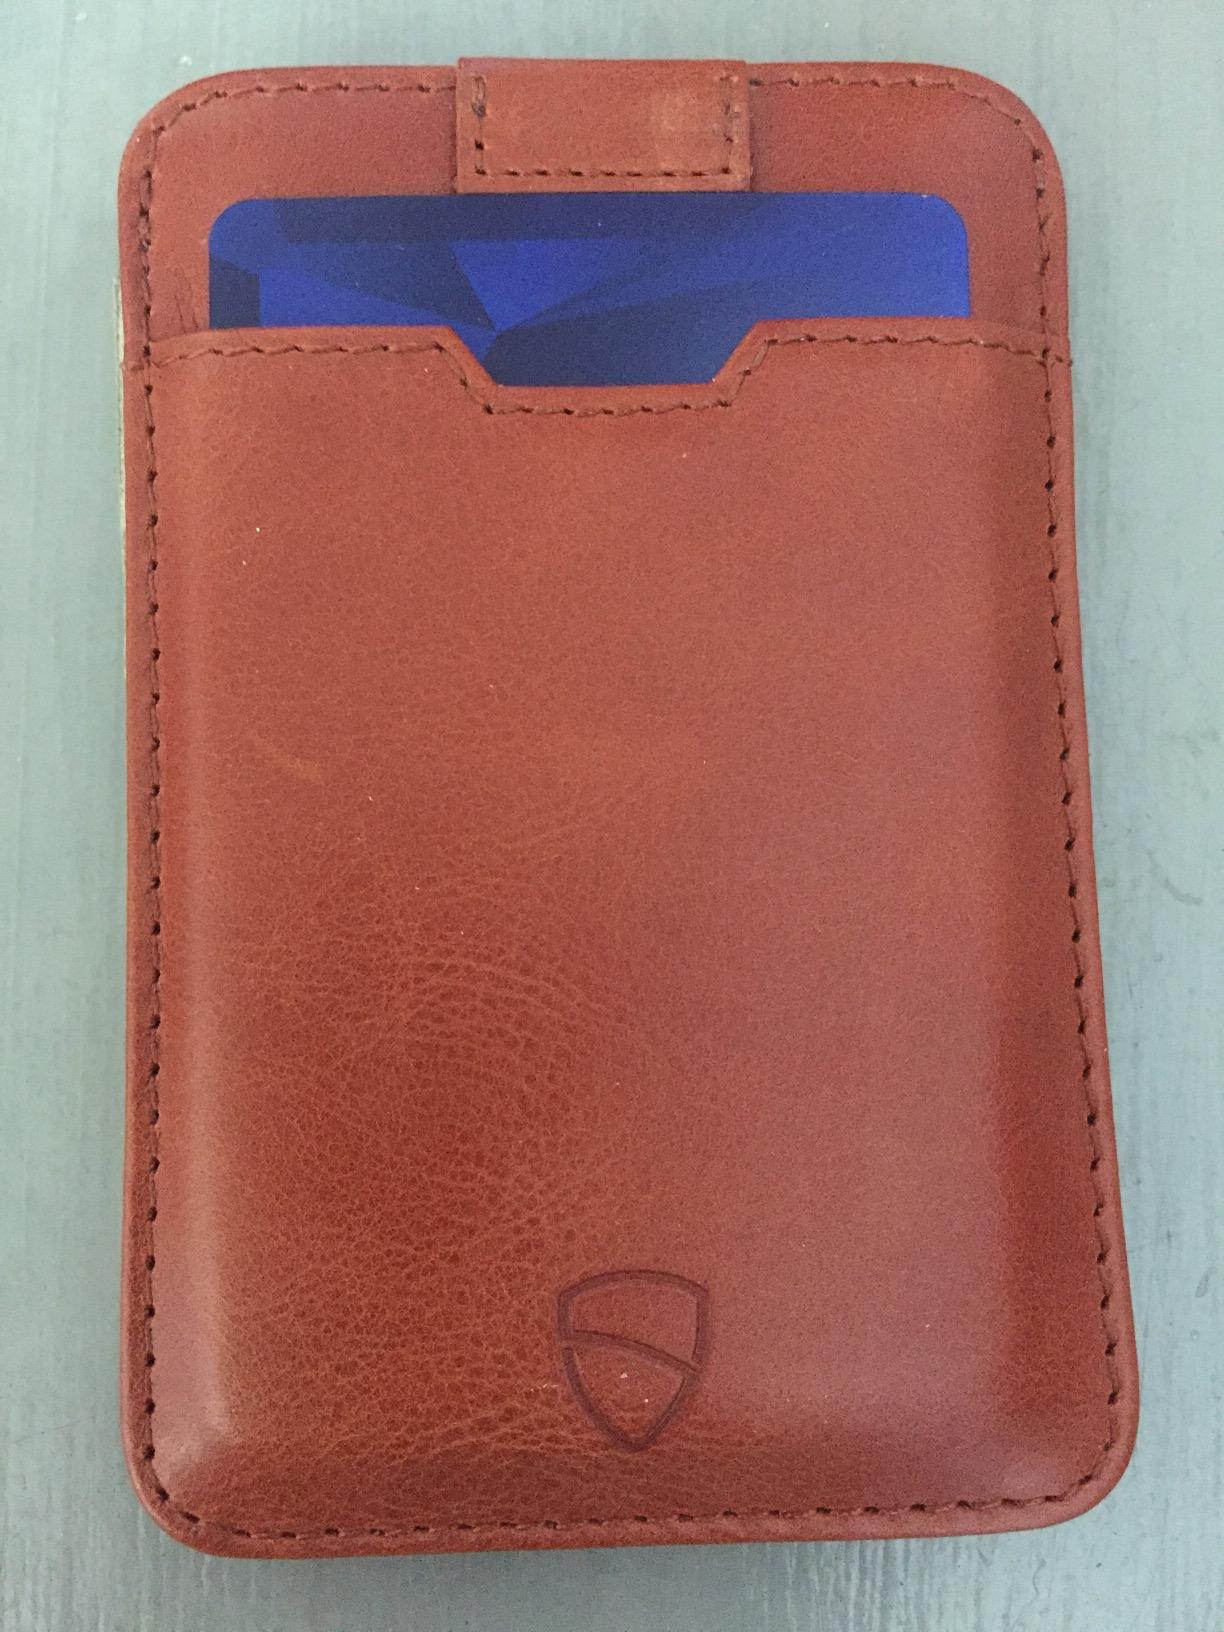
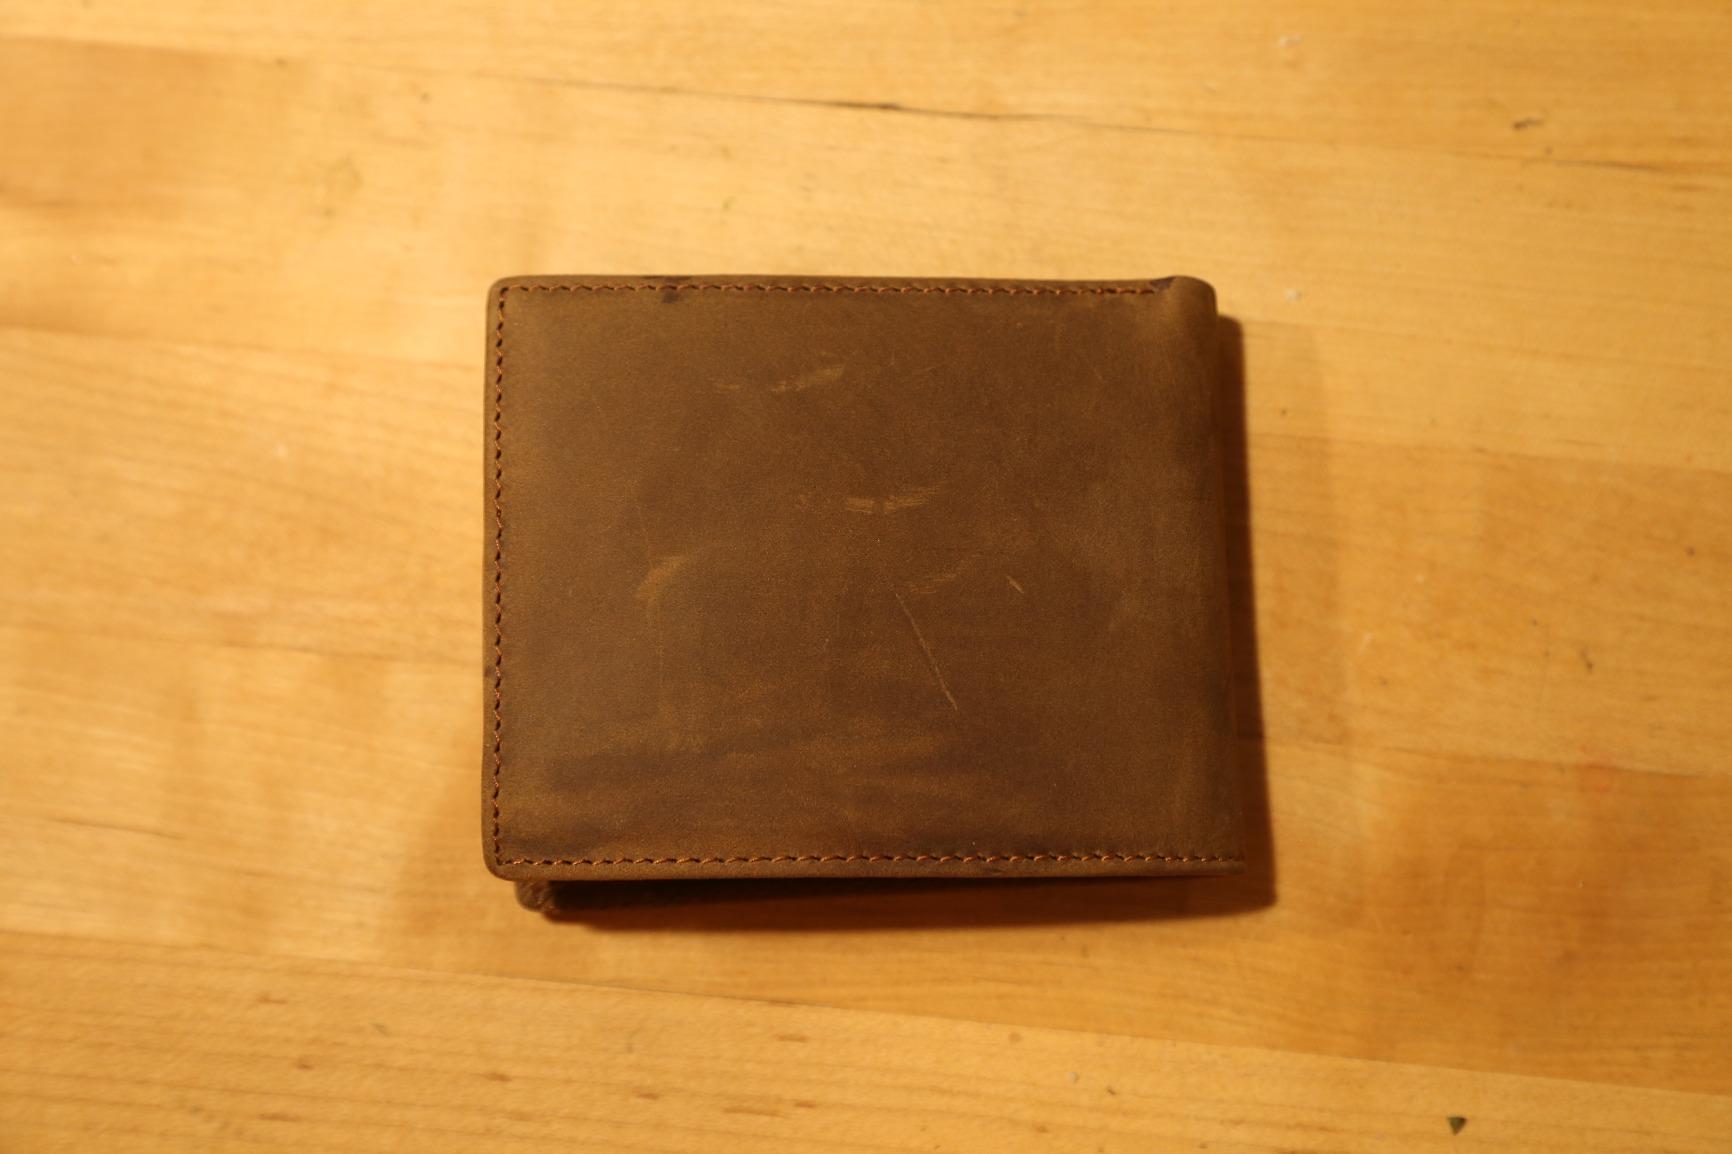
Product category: accessories_wallet
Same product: no